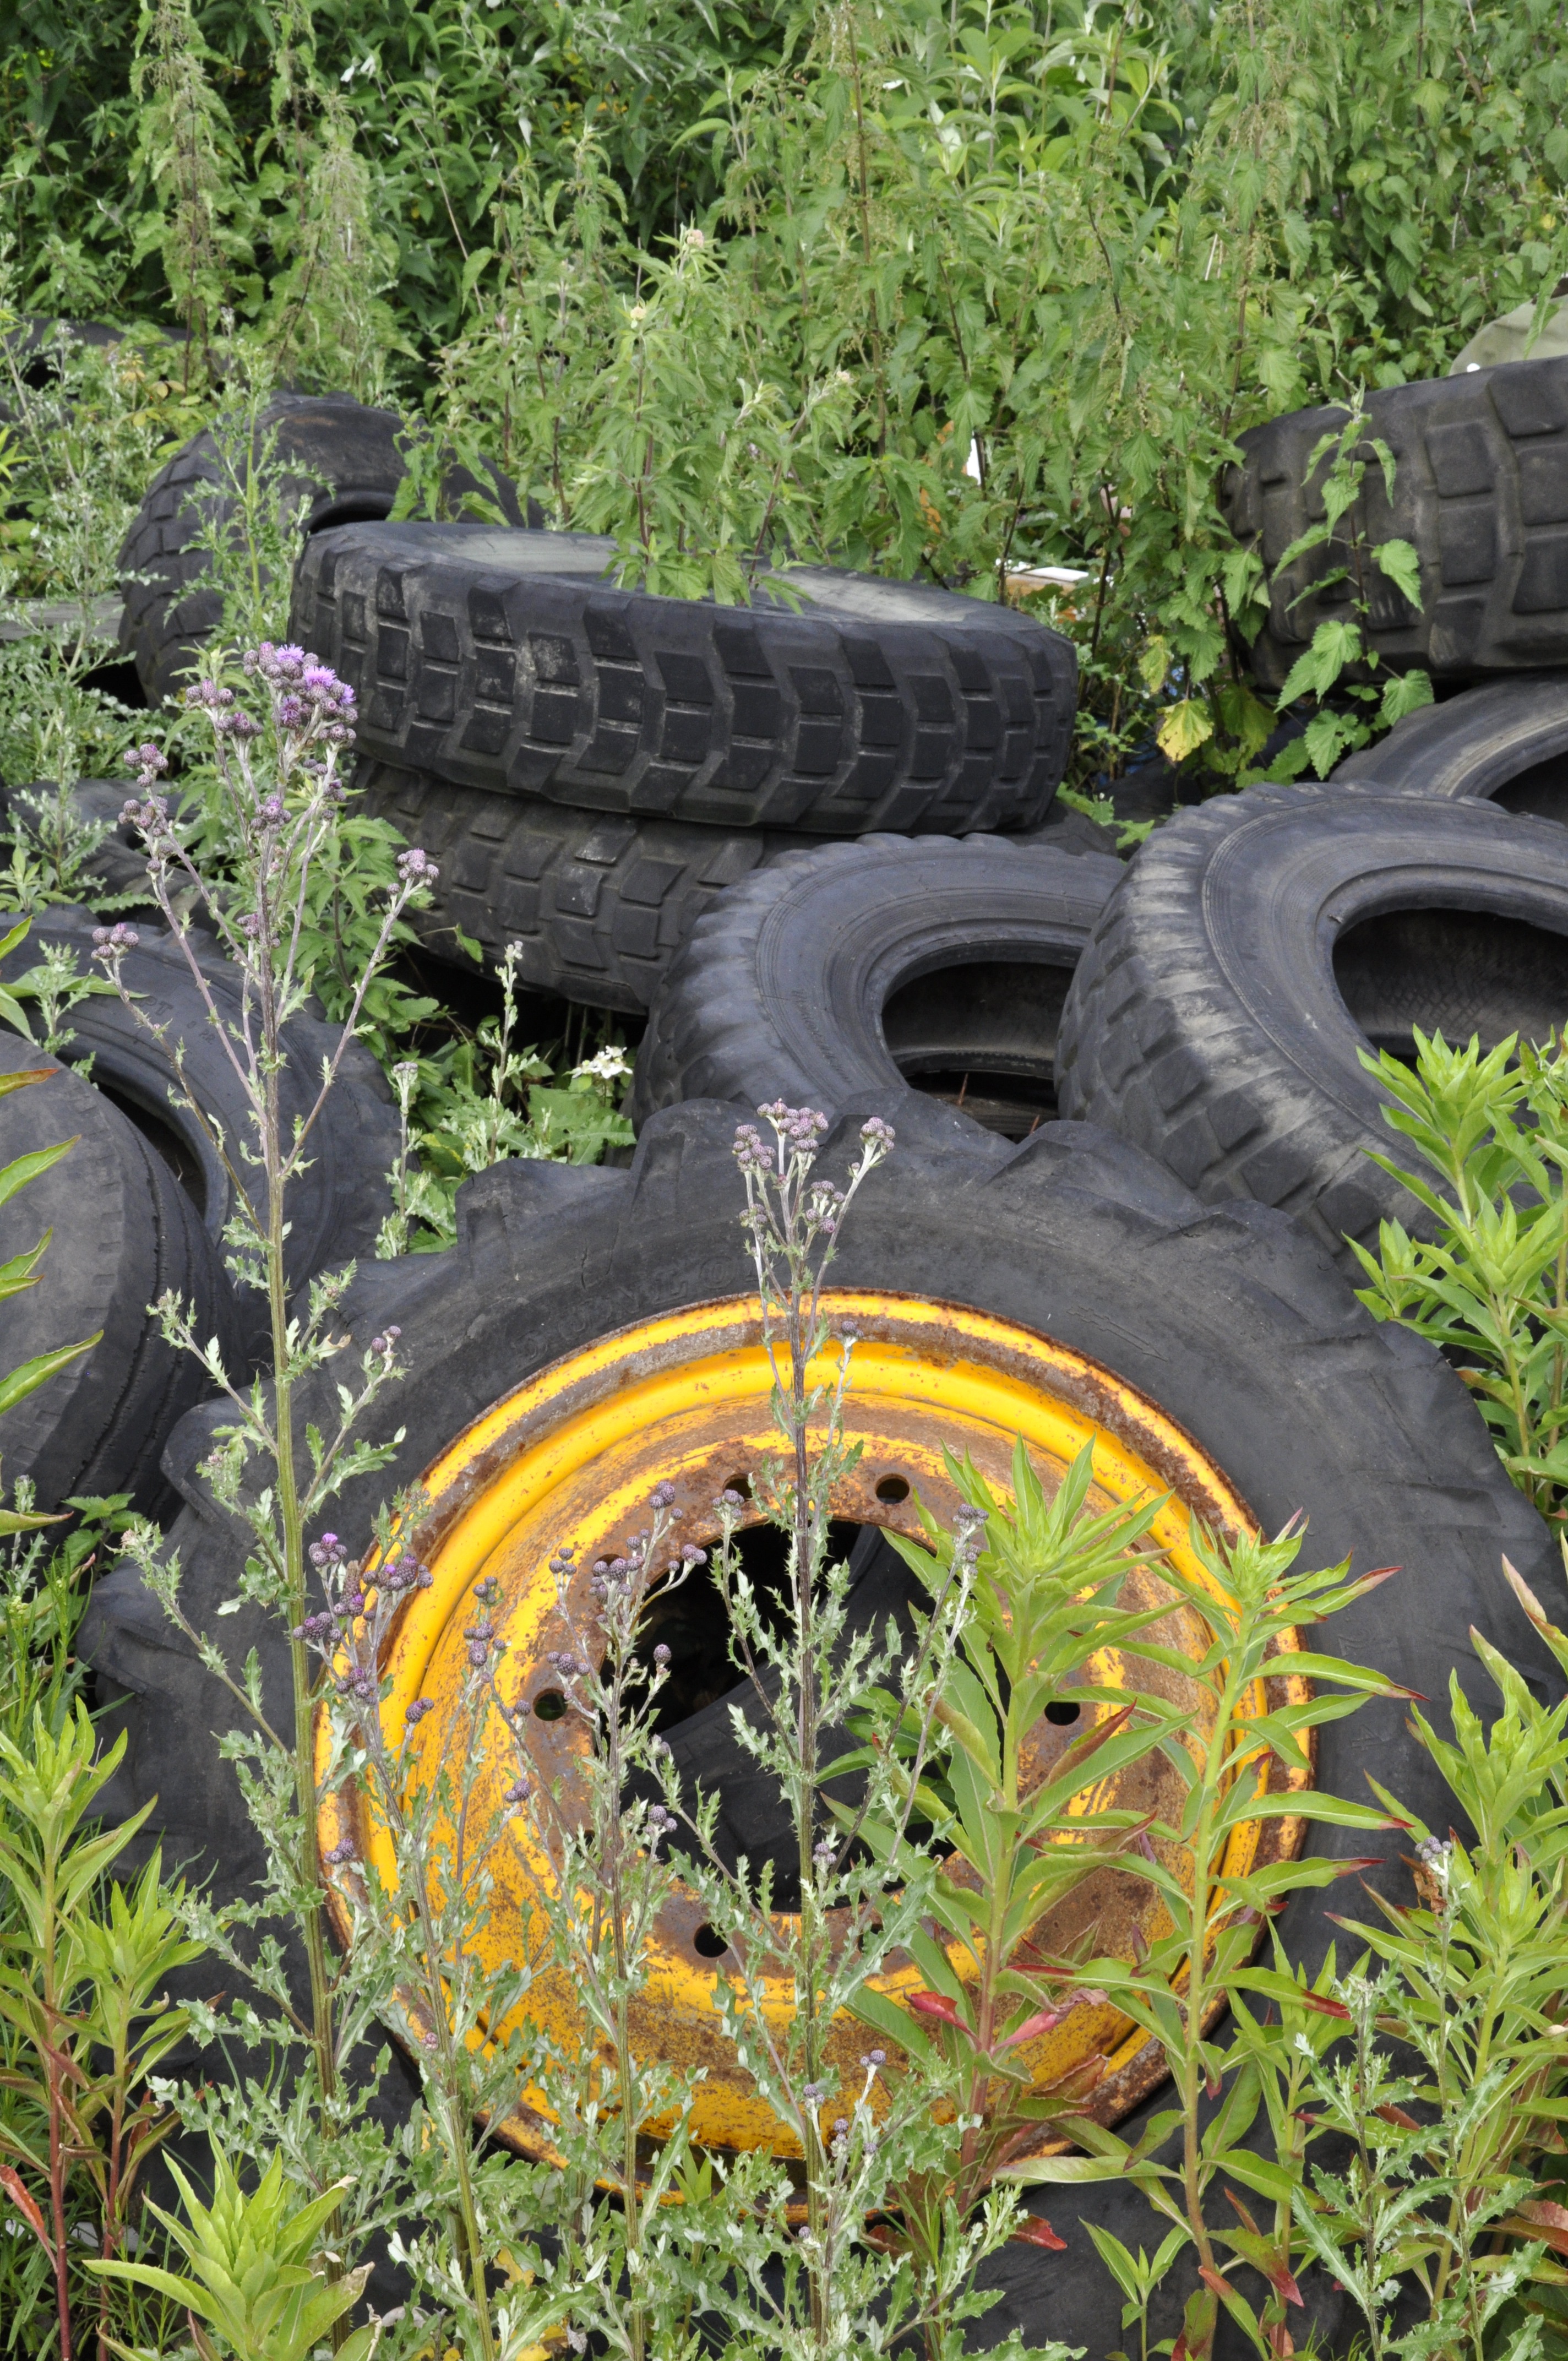
grass, lawn, flower, pond, environment, jungle, backyard, botany, garden, tires, yard, pollution, recycling, water feature, ecosystem, discharge, protection of the environment